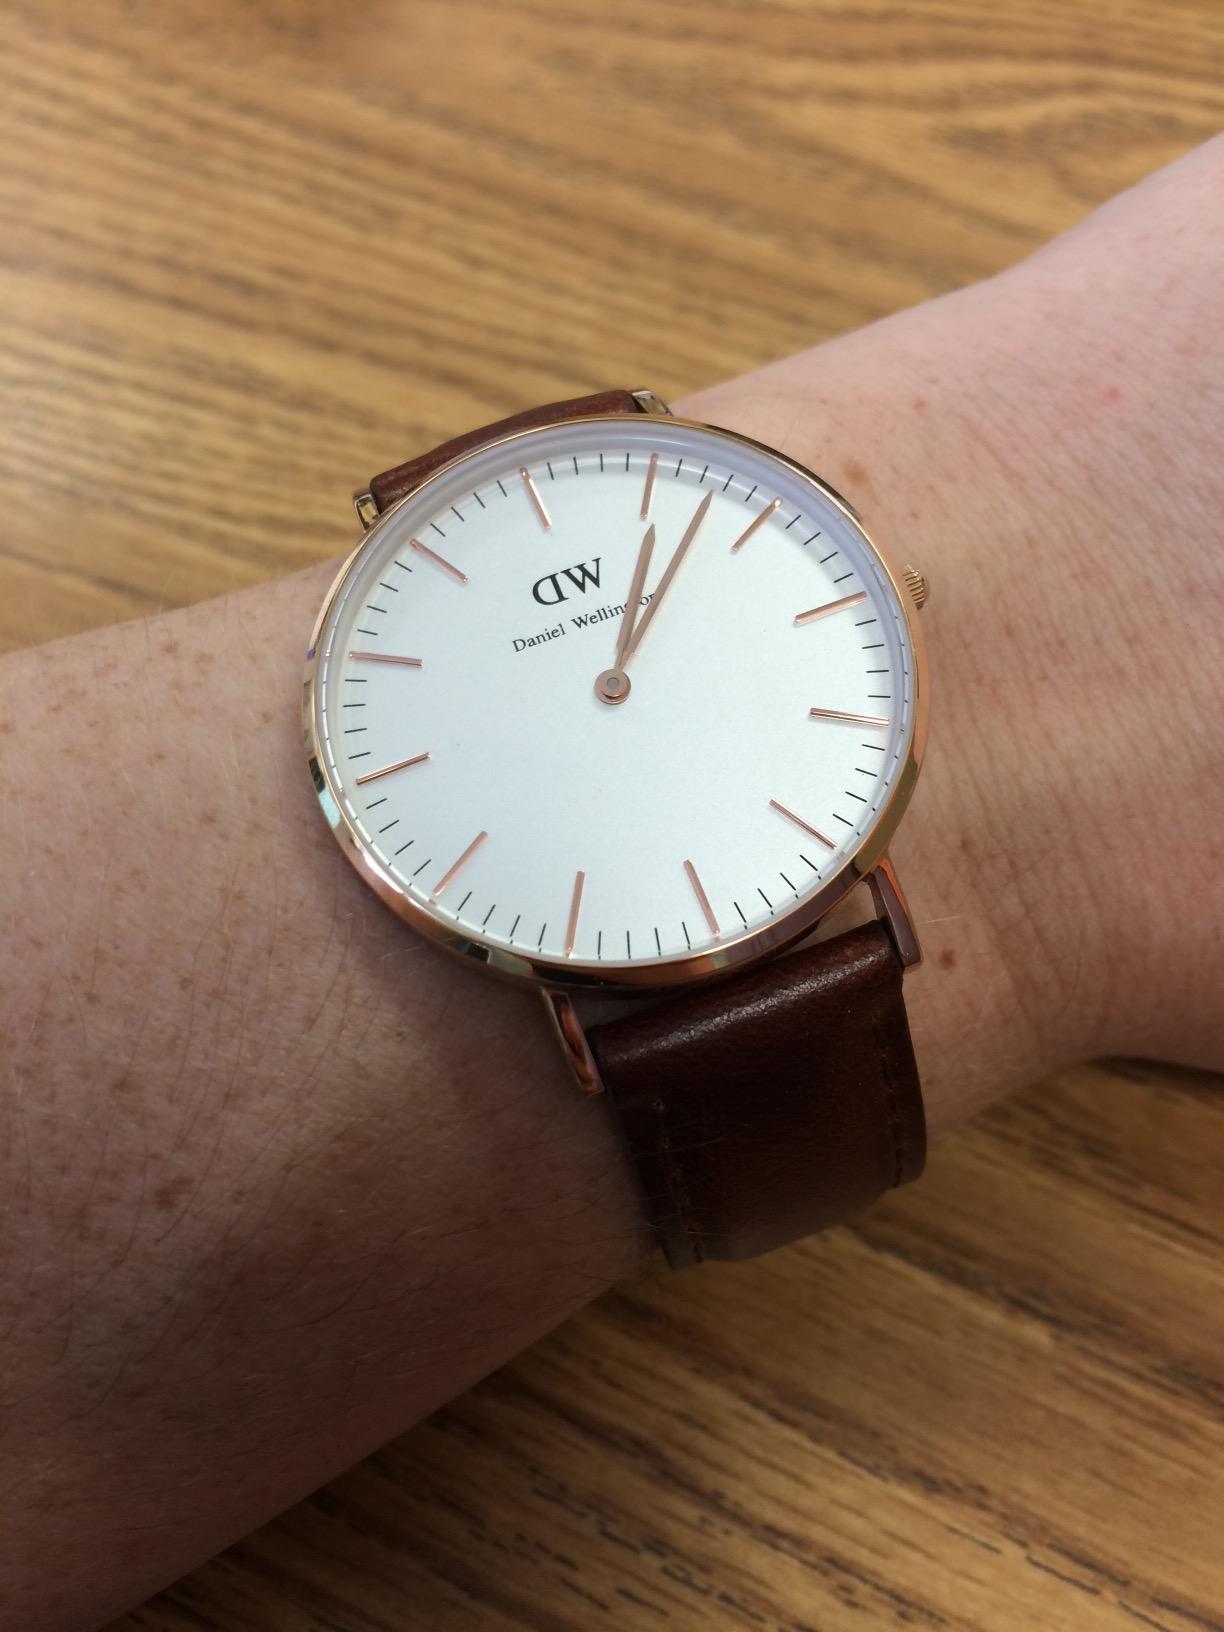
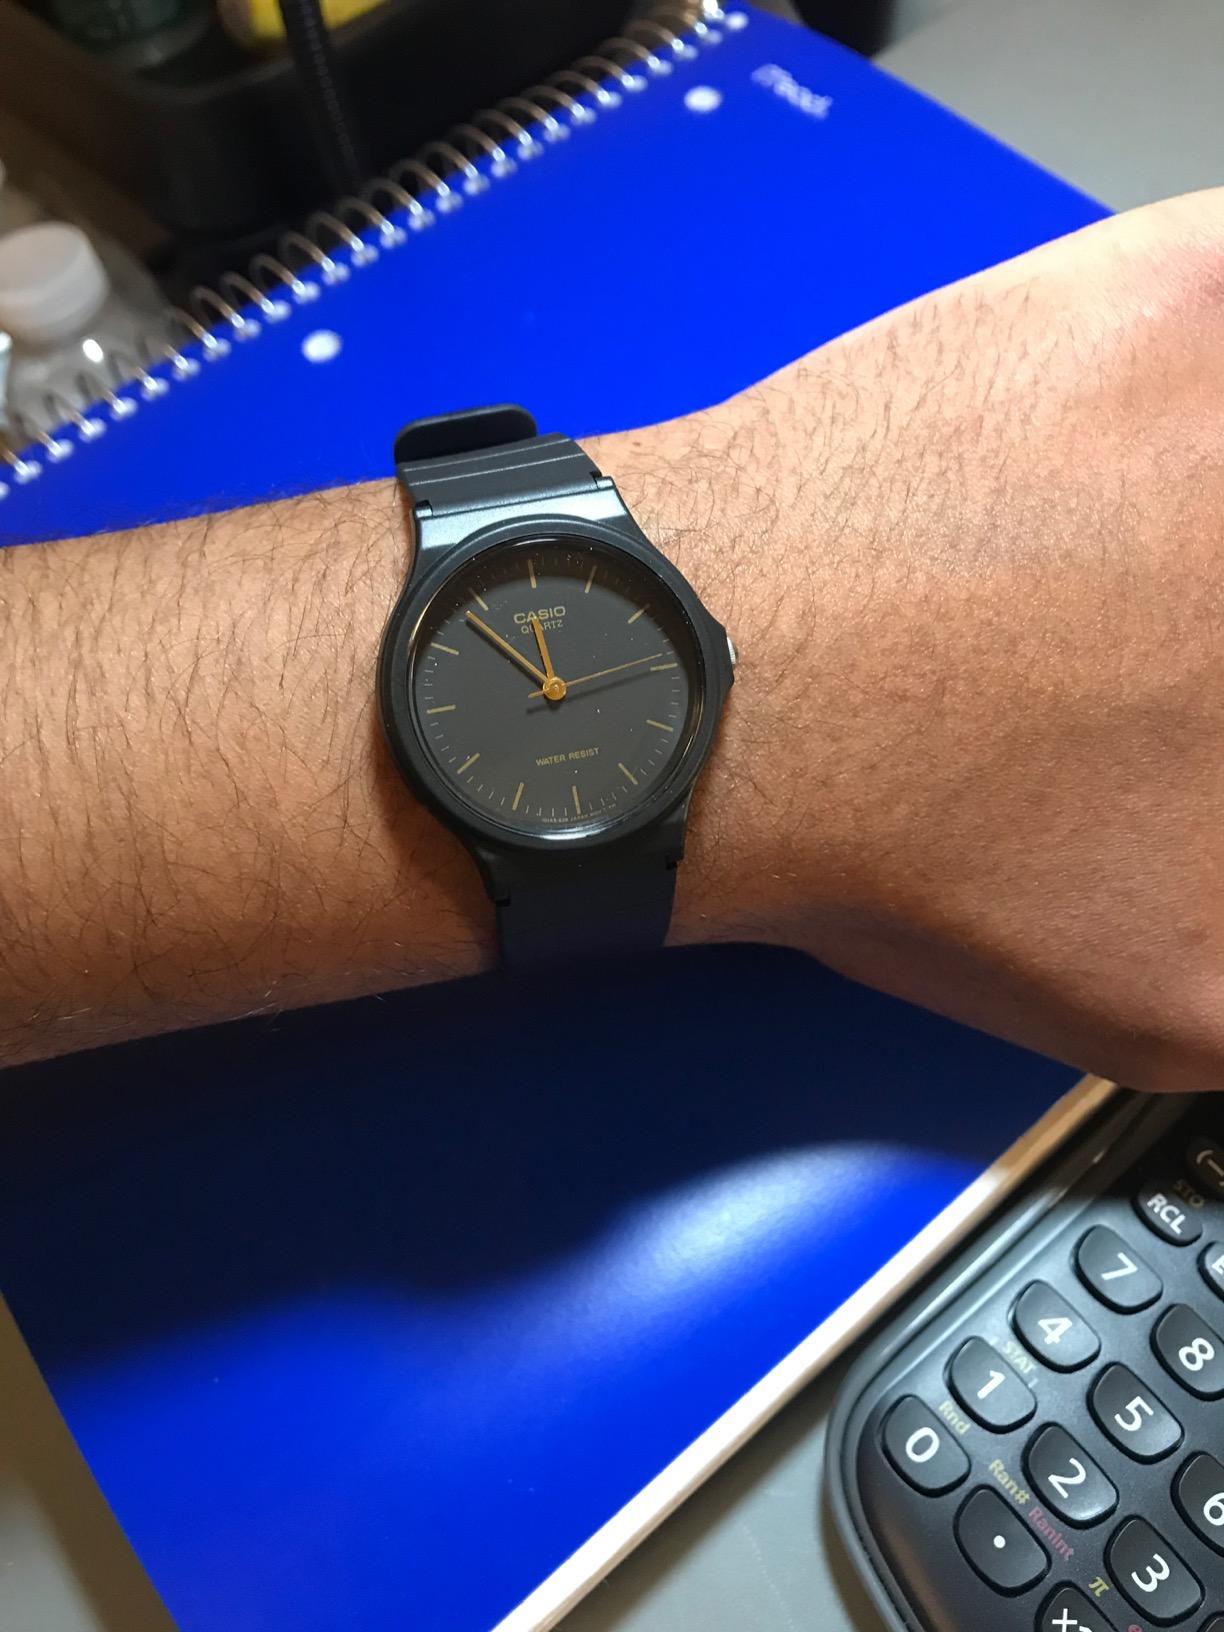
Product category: accessories_watch
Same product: no